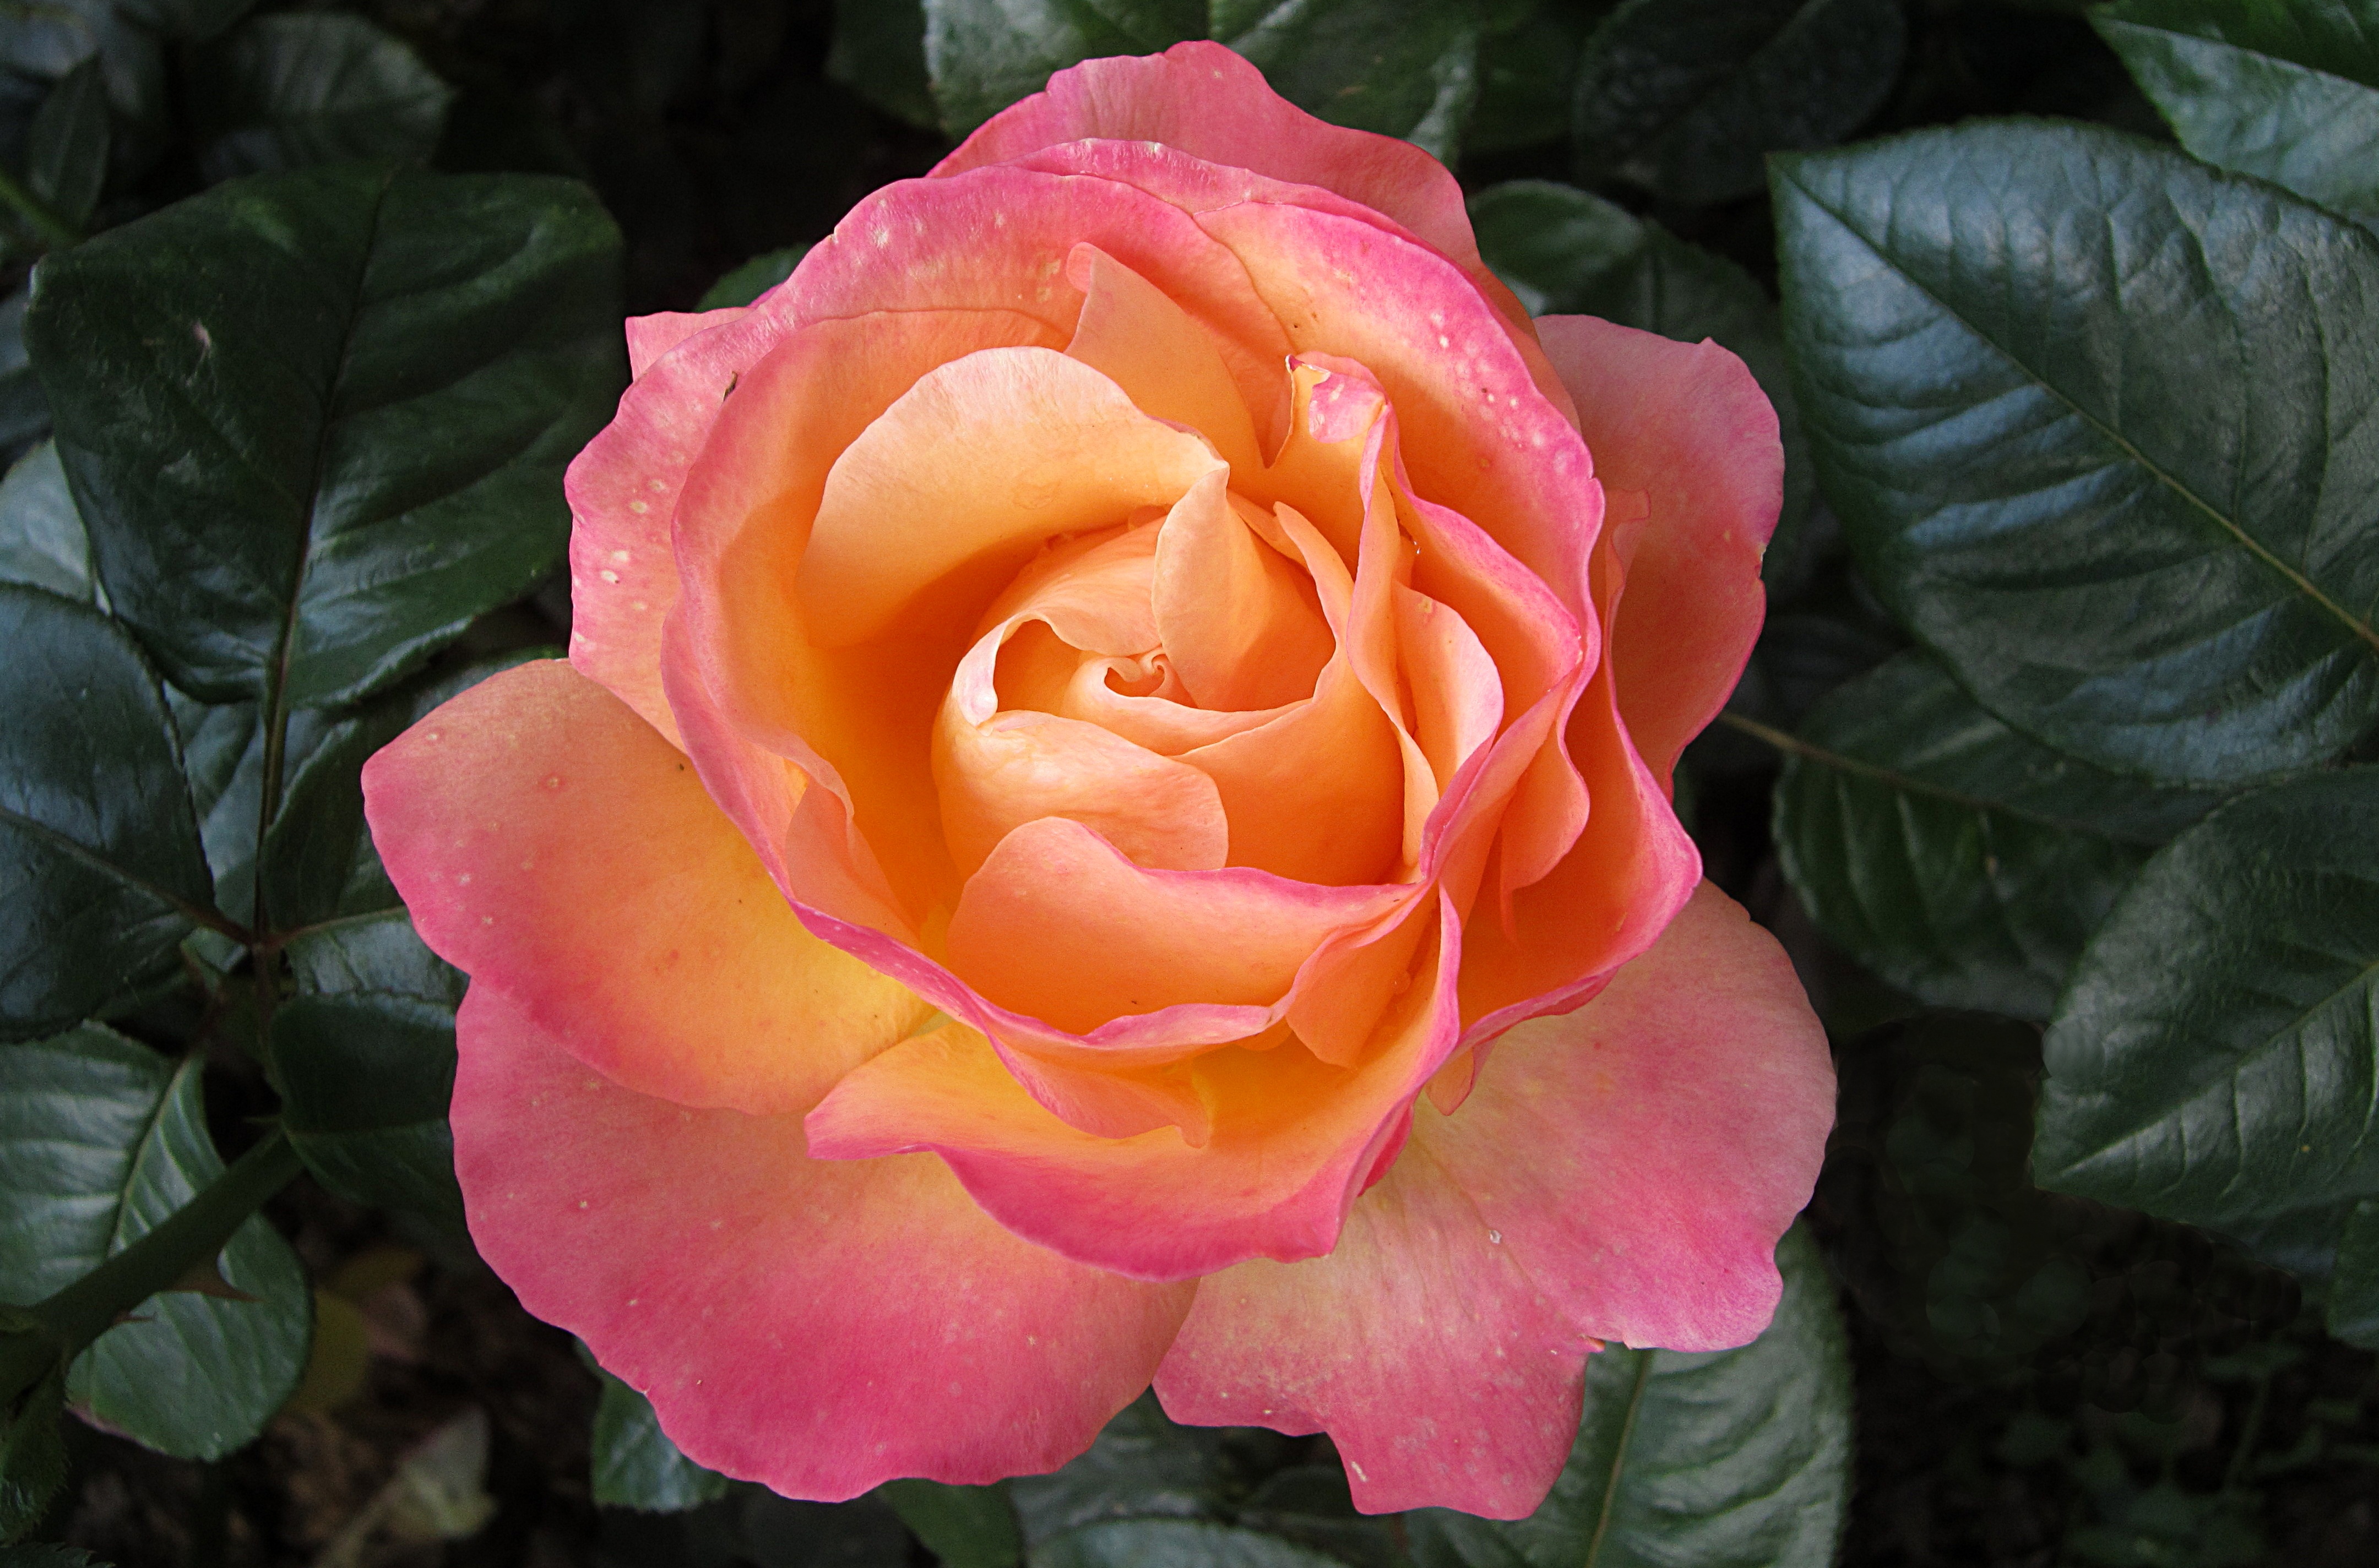
plant, flower, petal, rose, pink, close, flora, floribunda, rose bloom, rosengarten bad kissingen, rose city bad kissingen, rose garden, bad kissingen, flowering plant, garden roses, rose family, land plant, rosa centifolia, rose order